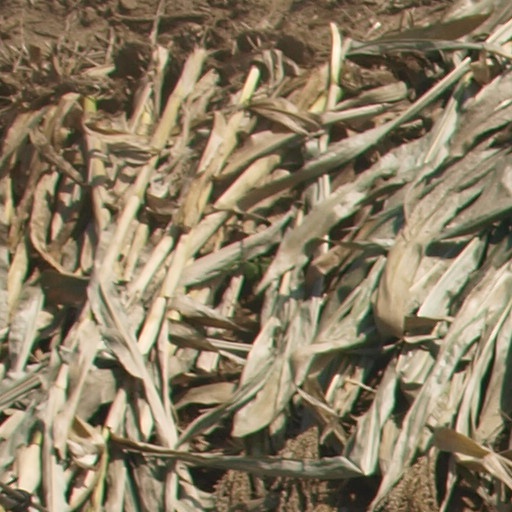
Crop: maize; corn